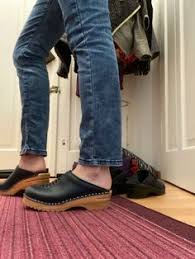
Label: Clog